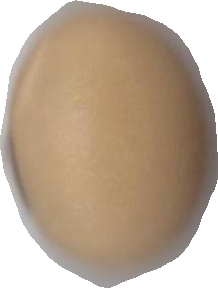
Variety: Anjasmoro